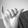
ASL letter: Y